Ernest Urtasun

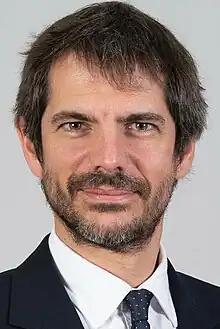
Official portrait, 2023

Ernest Urtasun i Domènech (born 27 January 1982) is a Spanish politician and economist, serving as Minister of Culture of Spain since 2023. He served as Member of the European Parliament between 2014 and 2023, integrated within the Greens–European Free Alliance (Greens/EFA) political group.